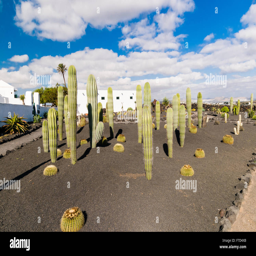
tall cactus plants in a garden